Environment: real
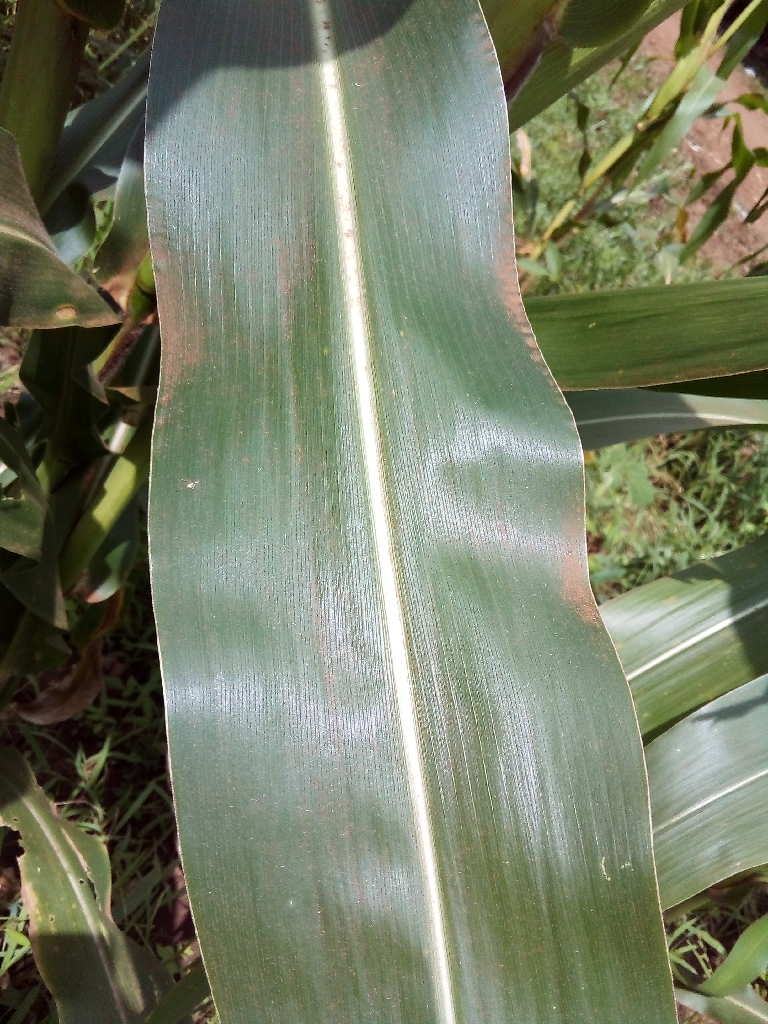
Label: healthy